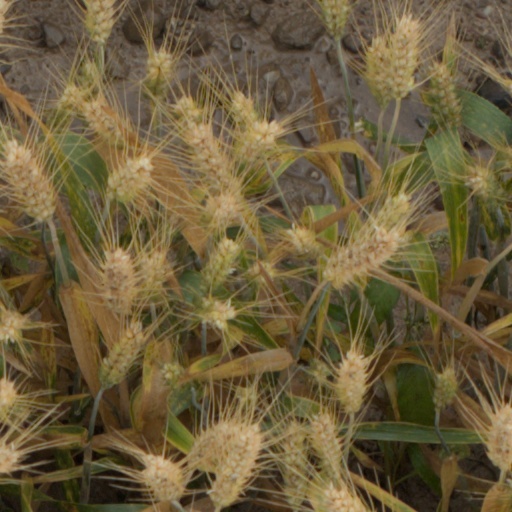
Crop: wheat